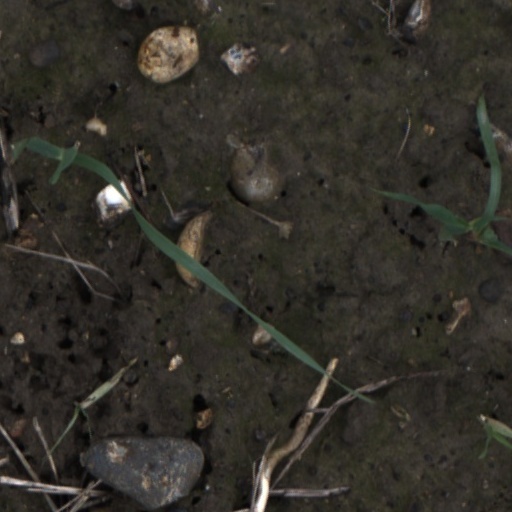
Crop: wheat